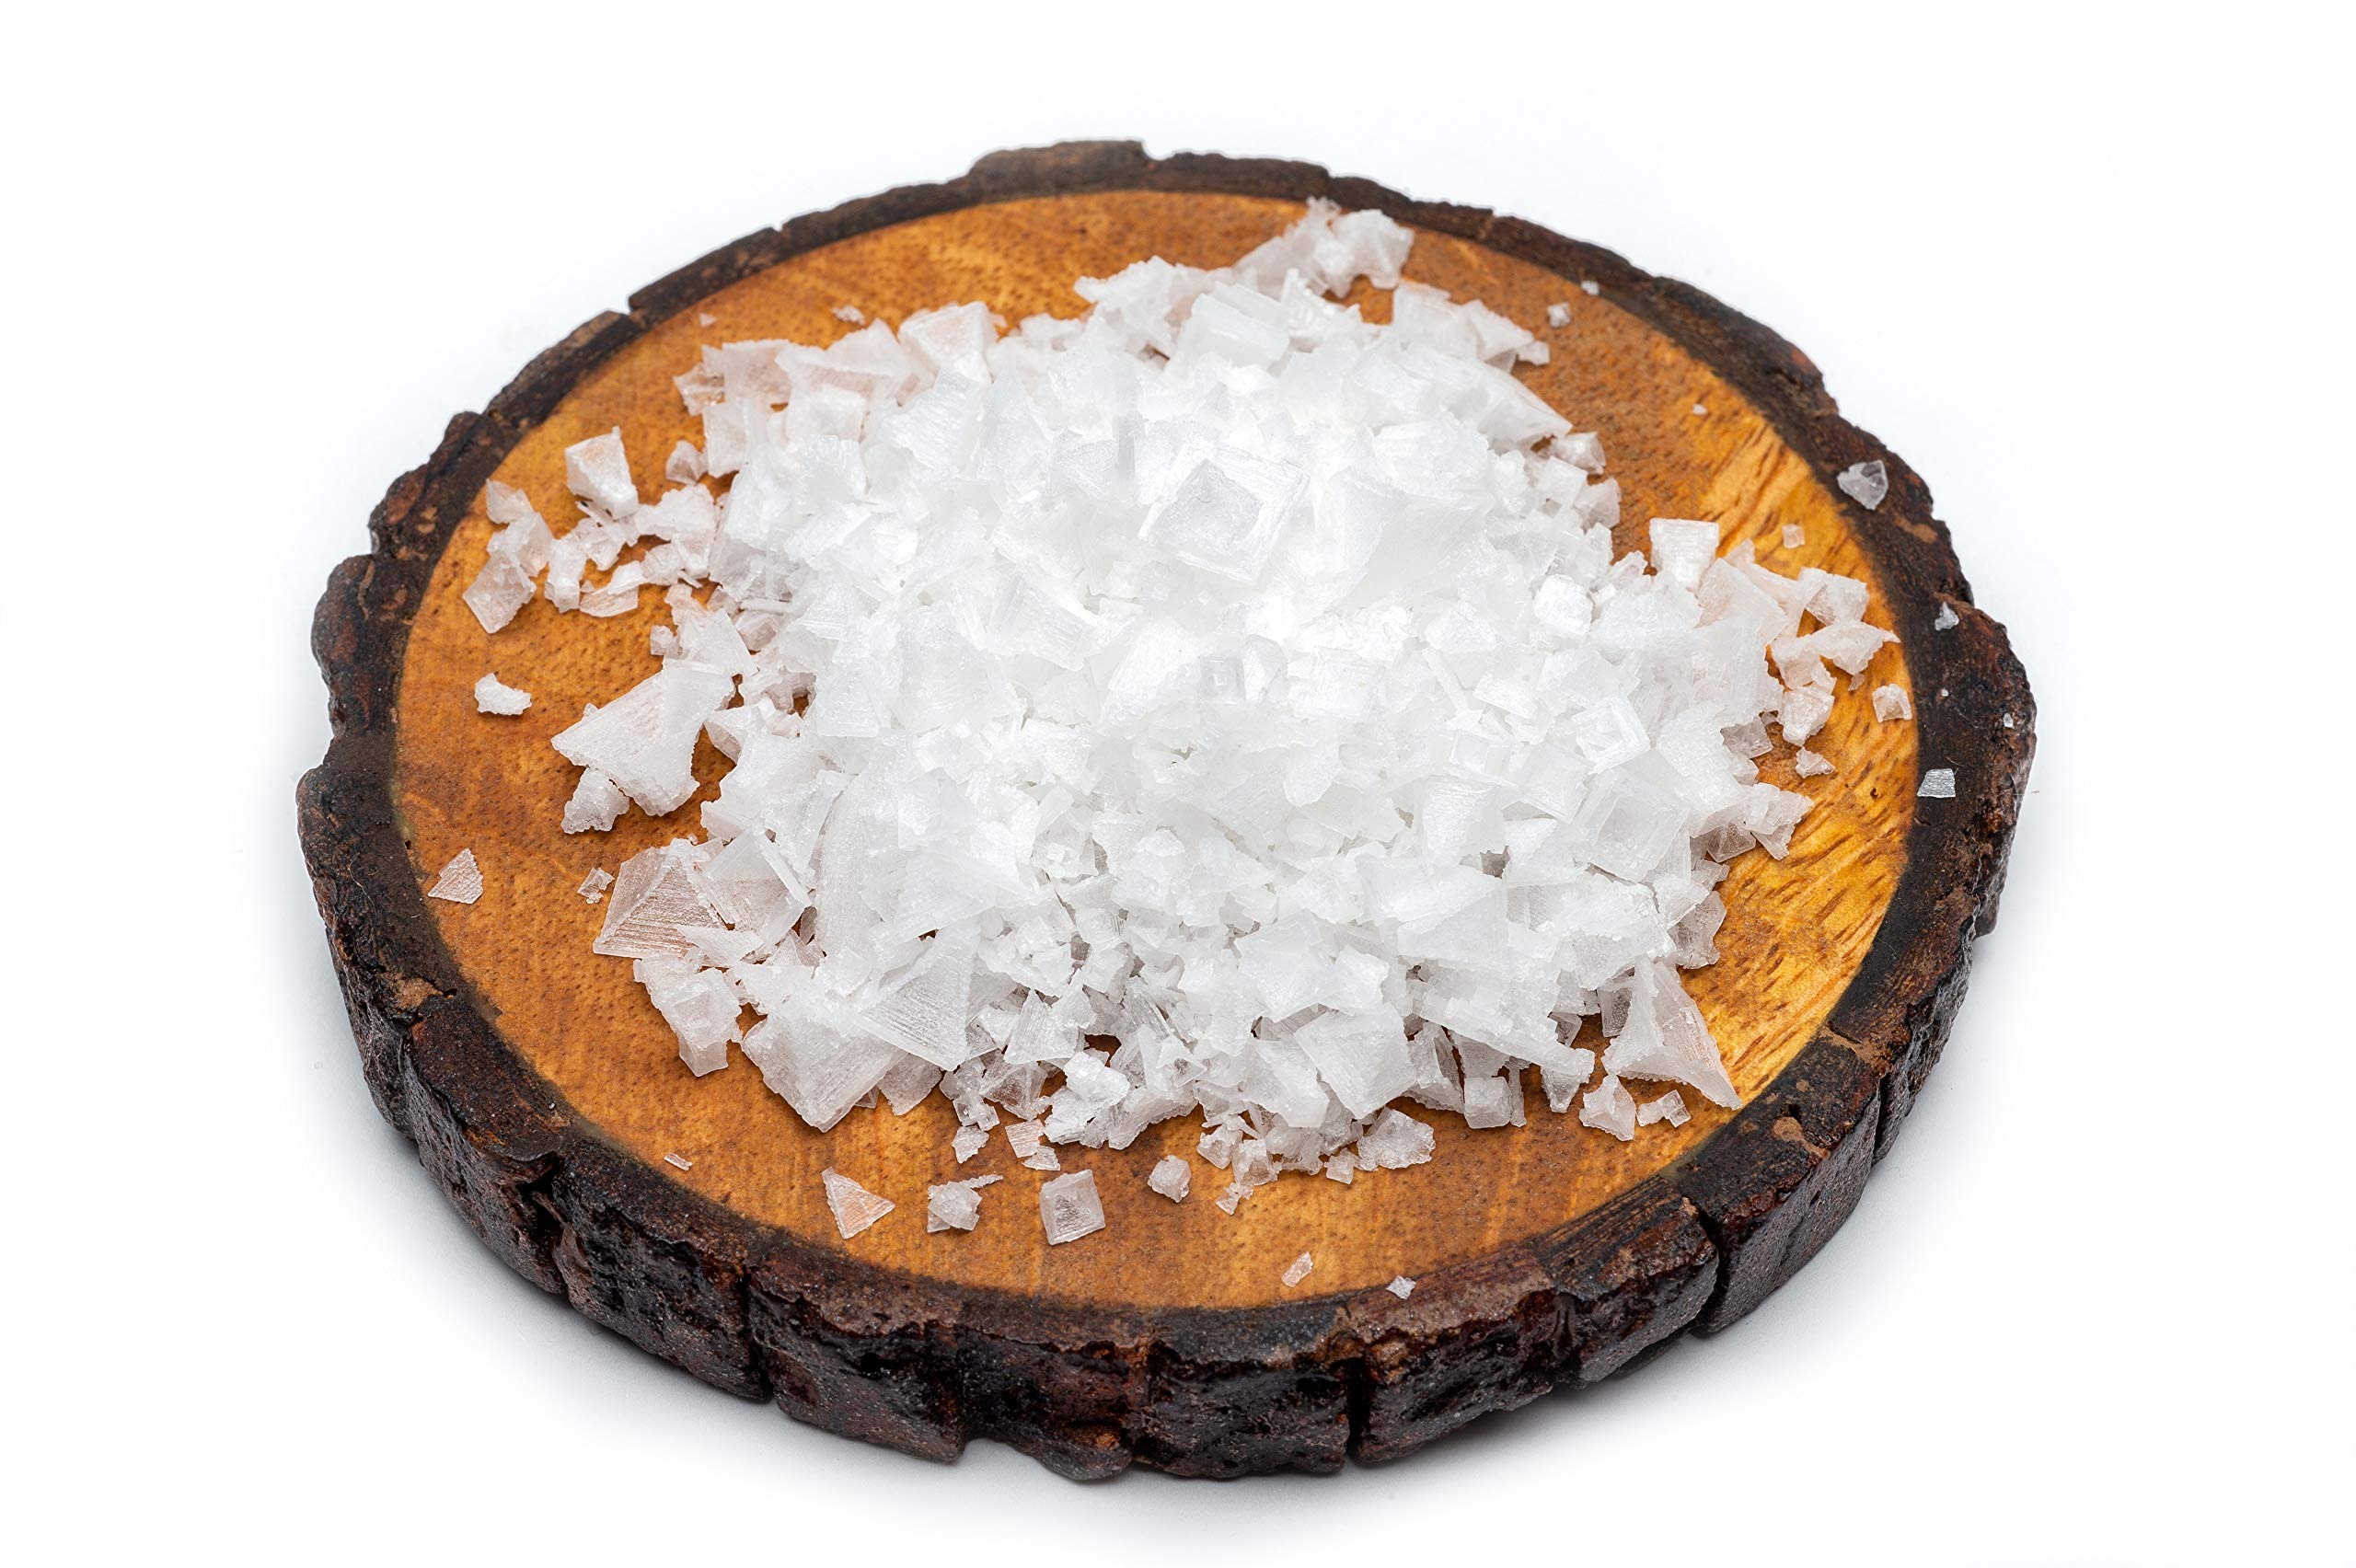
Item Name: Slofoodgroup Salt Flakes, Large Flake Sea Salt From Greece, Finishing Salt, Cooking Salt and More (2 oz/Trial Size)
Bullet Point 1: Large Flake Sea Salt from Greece for use in cooking, finishing, baking and more
Bullet Point 2: A luxurious cooking and finishing salt with large crystals that are as white as snow
Bullet Point 3: Kosher Certified, no anti caking agents, ethically sourced
Bullet Point 4: Our flake sea salt has been certified kosher by EarthKosher
Bullet Point 5: Slofoodgroup is a leader in vanilla, spices, and flavor products for your home, business and more
Product Description: All-natural Large Flake Sea Salt This sea salt is naturally harvested by hand from the waters of the Ionian Sea. Often referred to as Pyramid Sea Salt, our Greek flake salt is soft, delicate, and larger in granularity than most. Flake sea salt adds a clean, crisp flavor to any dish and is an exceptional choice for use in soups, stews, fish, and grilled meats, either during the cooking process or for finishing. The sharp and irregular shape of white salt crystal formations gives this product an artisan appearance. It is unrefined, luxurious, and complimenting to any recipe. Is Pyramid Sea Salt the same as finishing salt? Our flake sea salt, or pyramid sea salt, is an excellent choice for finishing salt. The large, unrefined salt flakes look beautiful atop any dish. It need not be reserved for only finishing dishes, however. This sea salt can be used while cooking to add another level of flavor
Value: 2.0
Unit: Ounce

Price: 7